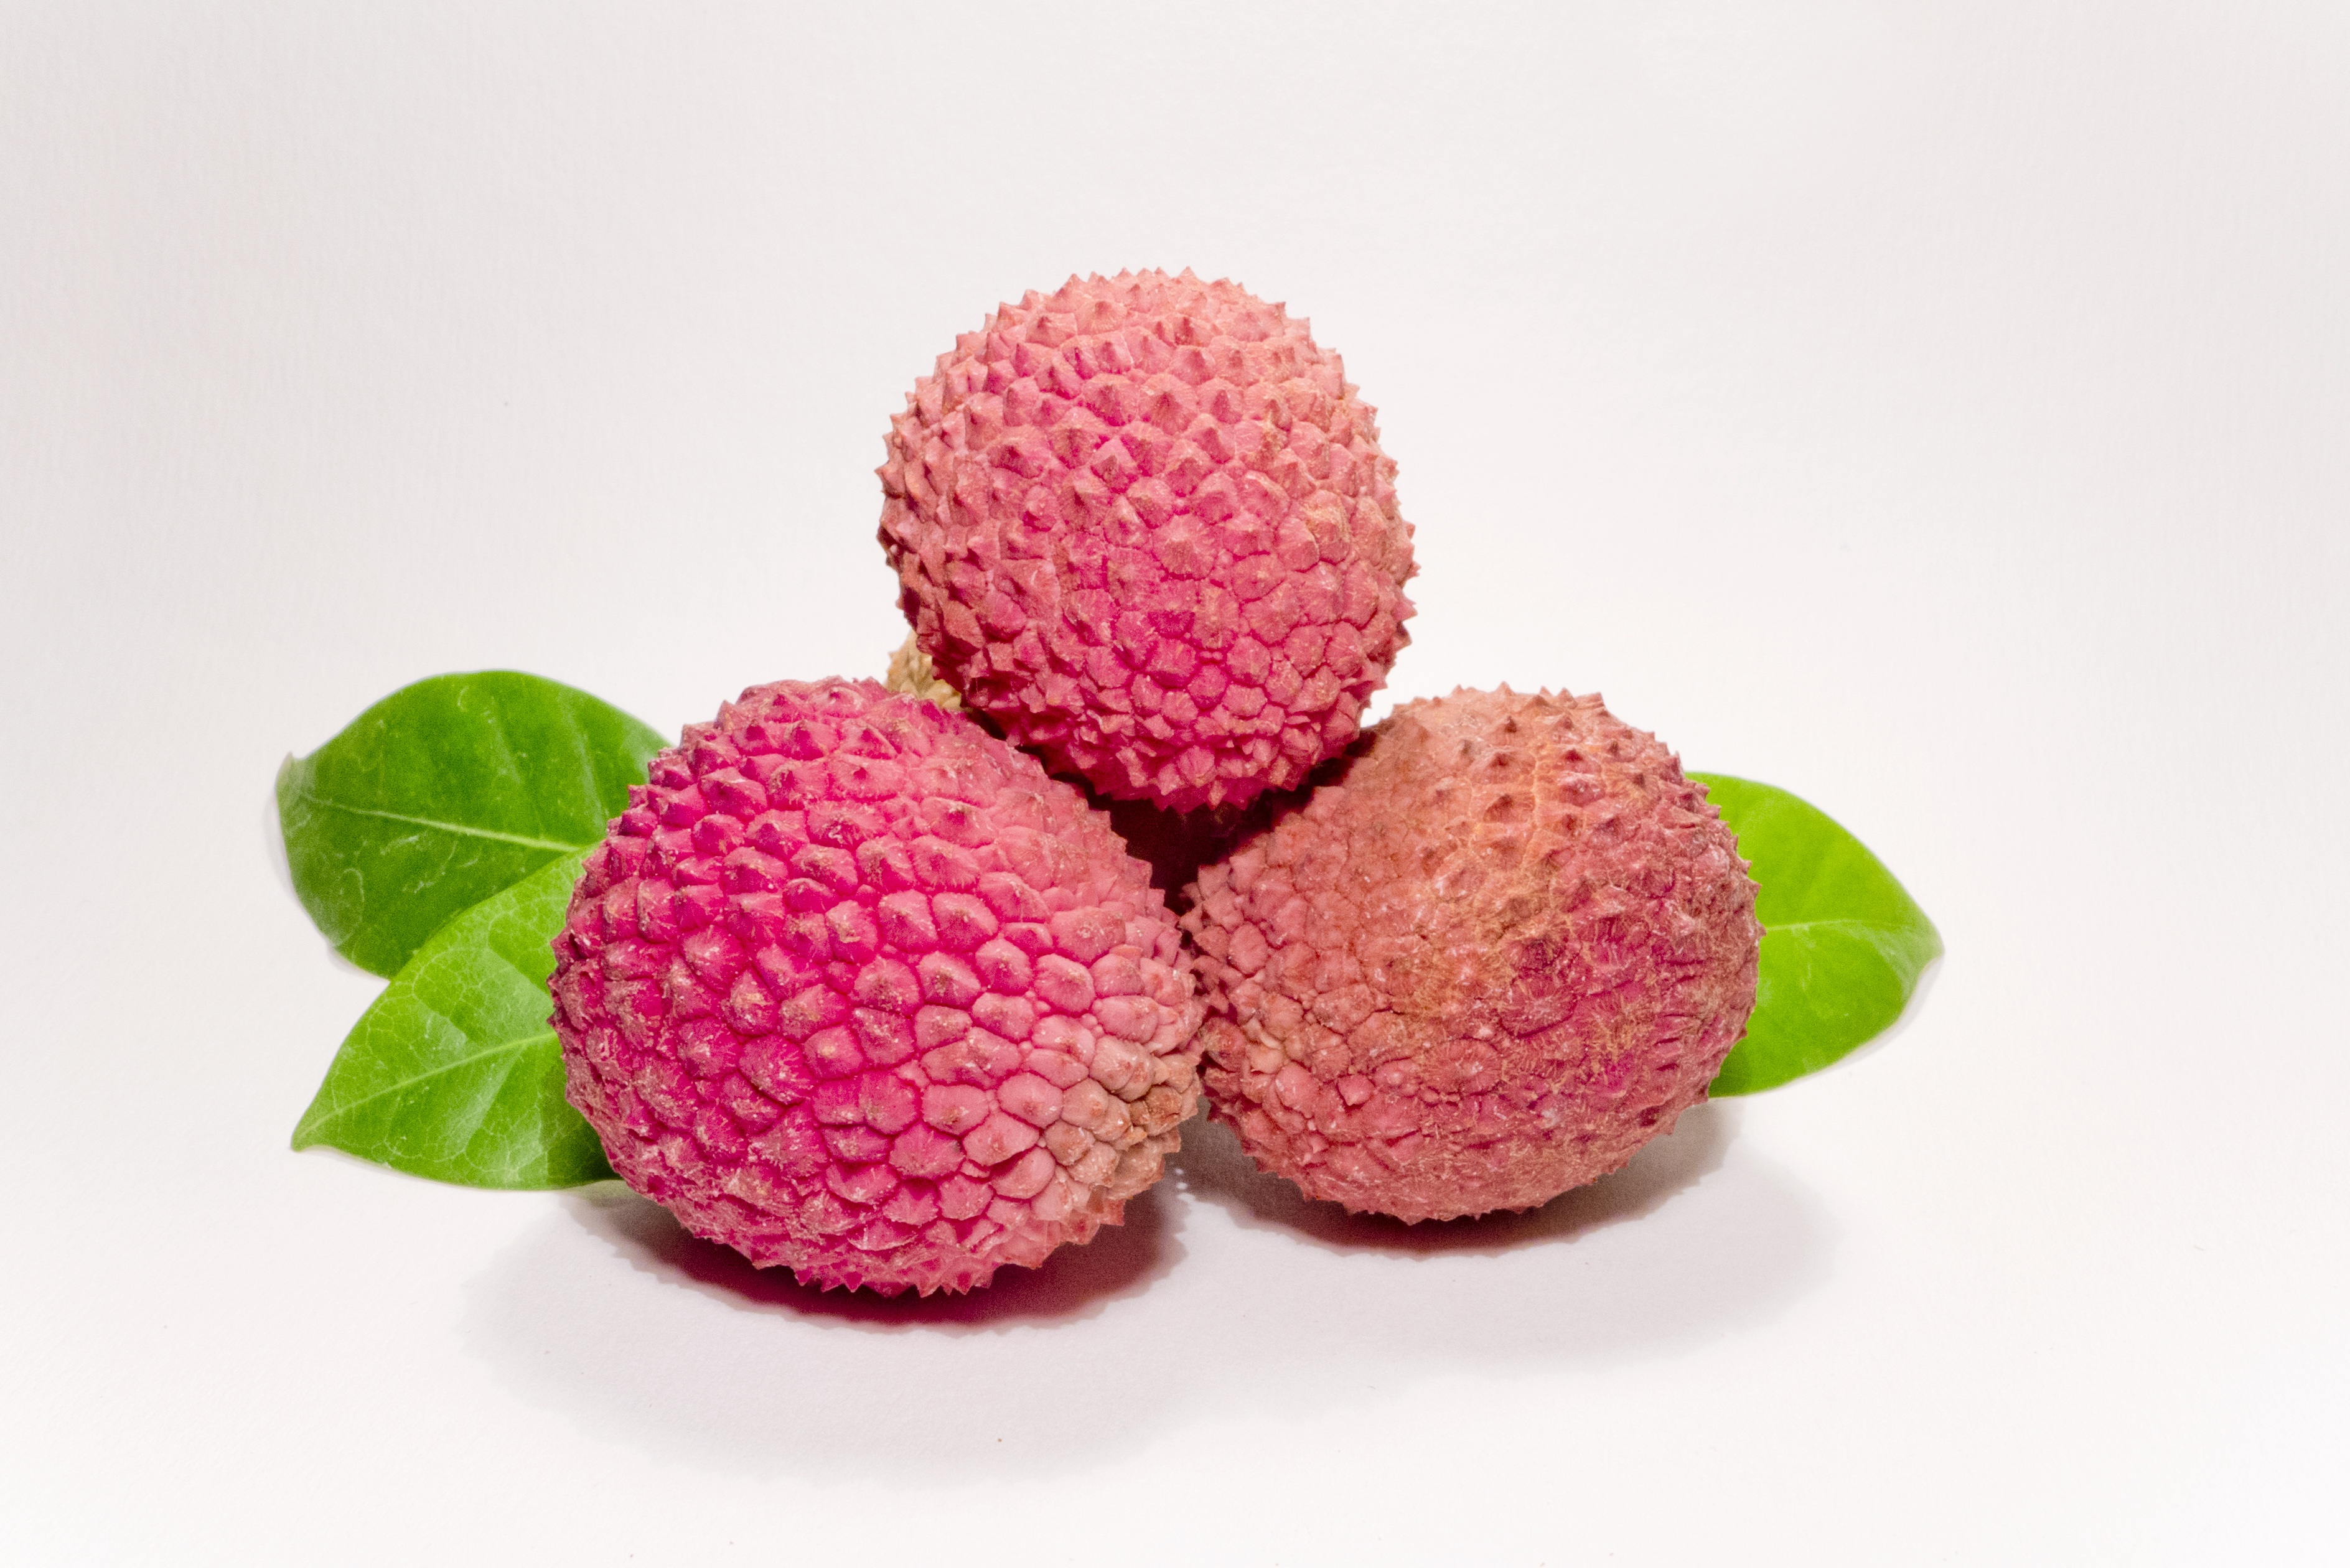
plant, raspberry, fruit, berry, sweet, flower, petal, food, produce, fresh, pink, strawberry, eating, jars, lean, strawberries, healthy food, flowering plant, lychees, land plant